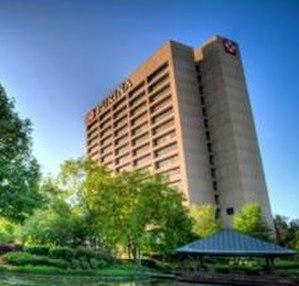
Nestlé Purina PetCare est une entreprise américaine et suisse fondée en 1893 par William H. Danforth. Lors de sa fondation, dans un magasin de fourrage aux abords du Mississippi à Saint-Louis, l'objet était de proposer aux éleveurs de volaille, bovins, porcs et autres animaux de la nourriture pour les animaux d'élevage.